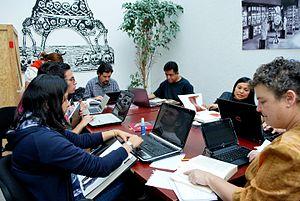
Un edit-a-thon est un événement organisé dans les communautés de projets en ligne tels que Wikipédia, OpenStreetMap ou encore LocalWiki pendant lequel les éditeurs créent, modifient et améliorent des articles sur un thème, sujet ou un type spécifique de contenu. Les nouveaux contributeurs y reçoivent généralement une formation de base à l'édition.